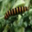
Label: caterpillar